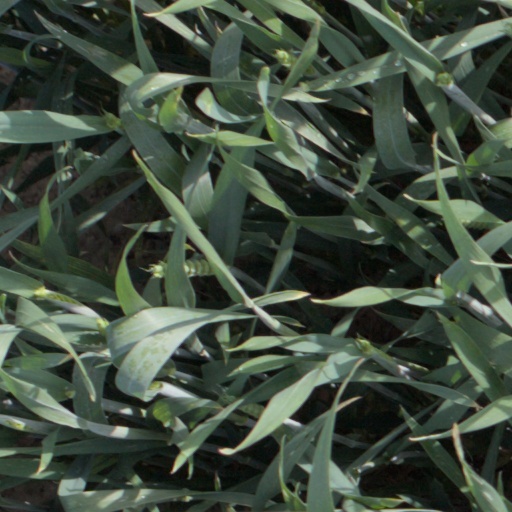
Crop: wheat